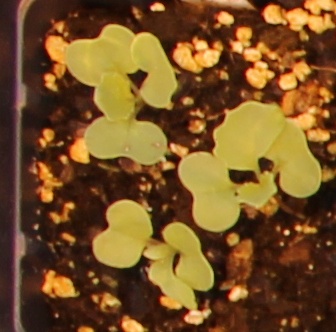
Label: Canola